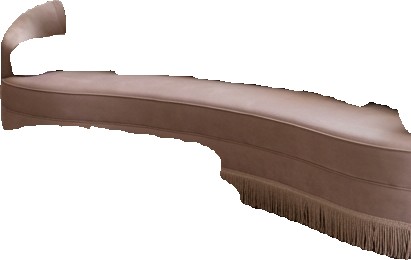
Surface category: sofa